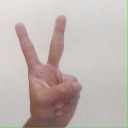
अक्षर: क